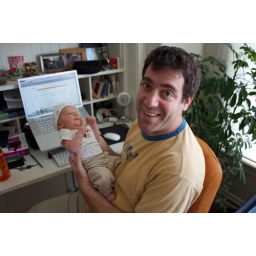
Ivan and Ian in the home office